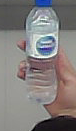
Product: nestle_water